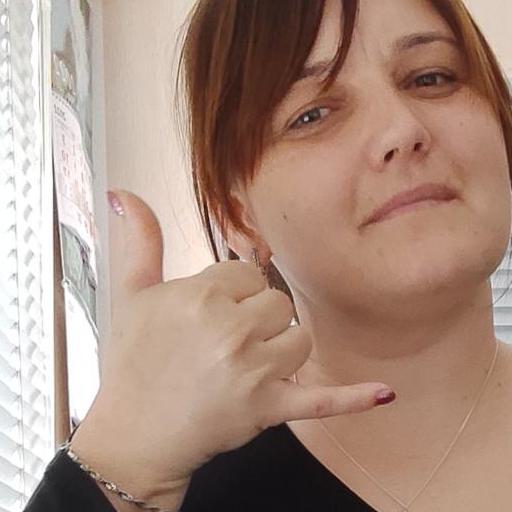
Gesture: call